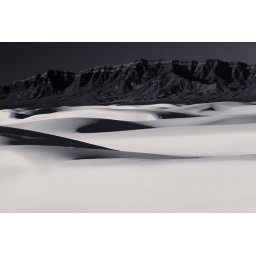
White Sands in high contrast black and white